Shane Claiborne

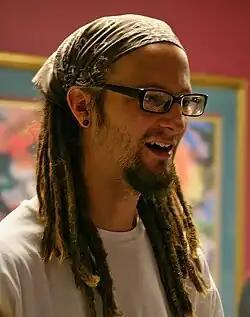
Claiborne in 2008

Shane Claiborne (born July 11, 1975) is an American evangelical Christian and founder, an author and organizational leader. He is one of the founders of the non-profit organization, The Simple Way, in Philadelphia, Pennsylvania, cofounder of the Red-Letter Christians, and has been described as a founder, as well, of the New Monastic movement. Moreover, Claiborne is referred to in the press as an activist, given his advocacy for nonviolence and service to the poor. Among other writings, he is the author of the book, "The Irresistible Revolution: Living as an Ordinary Radical" (2006).